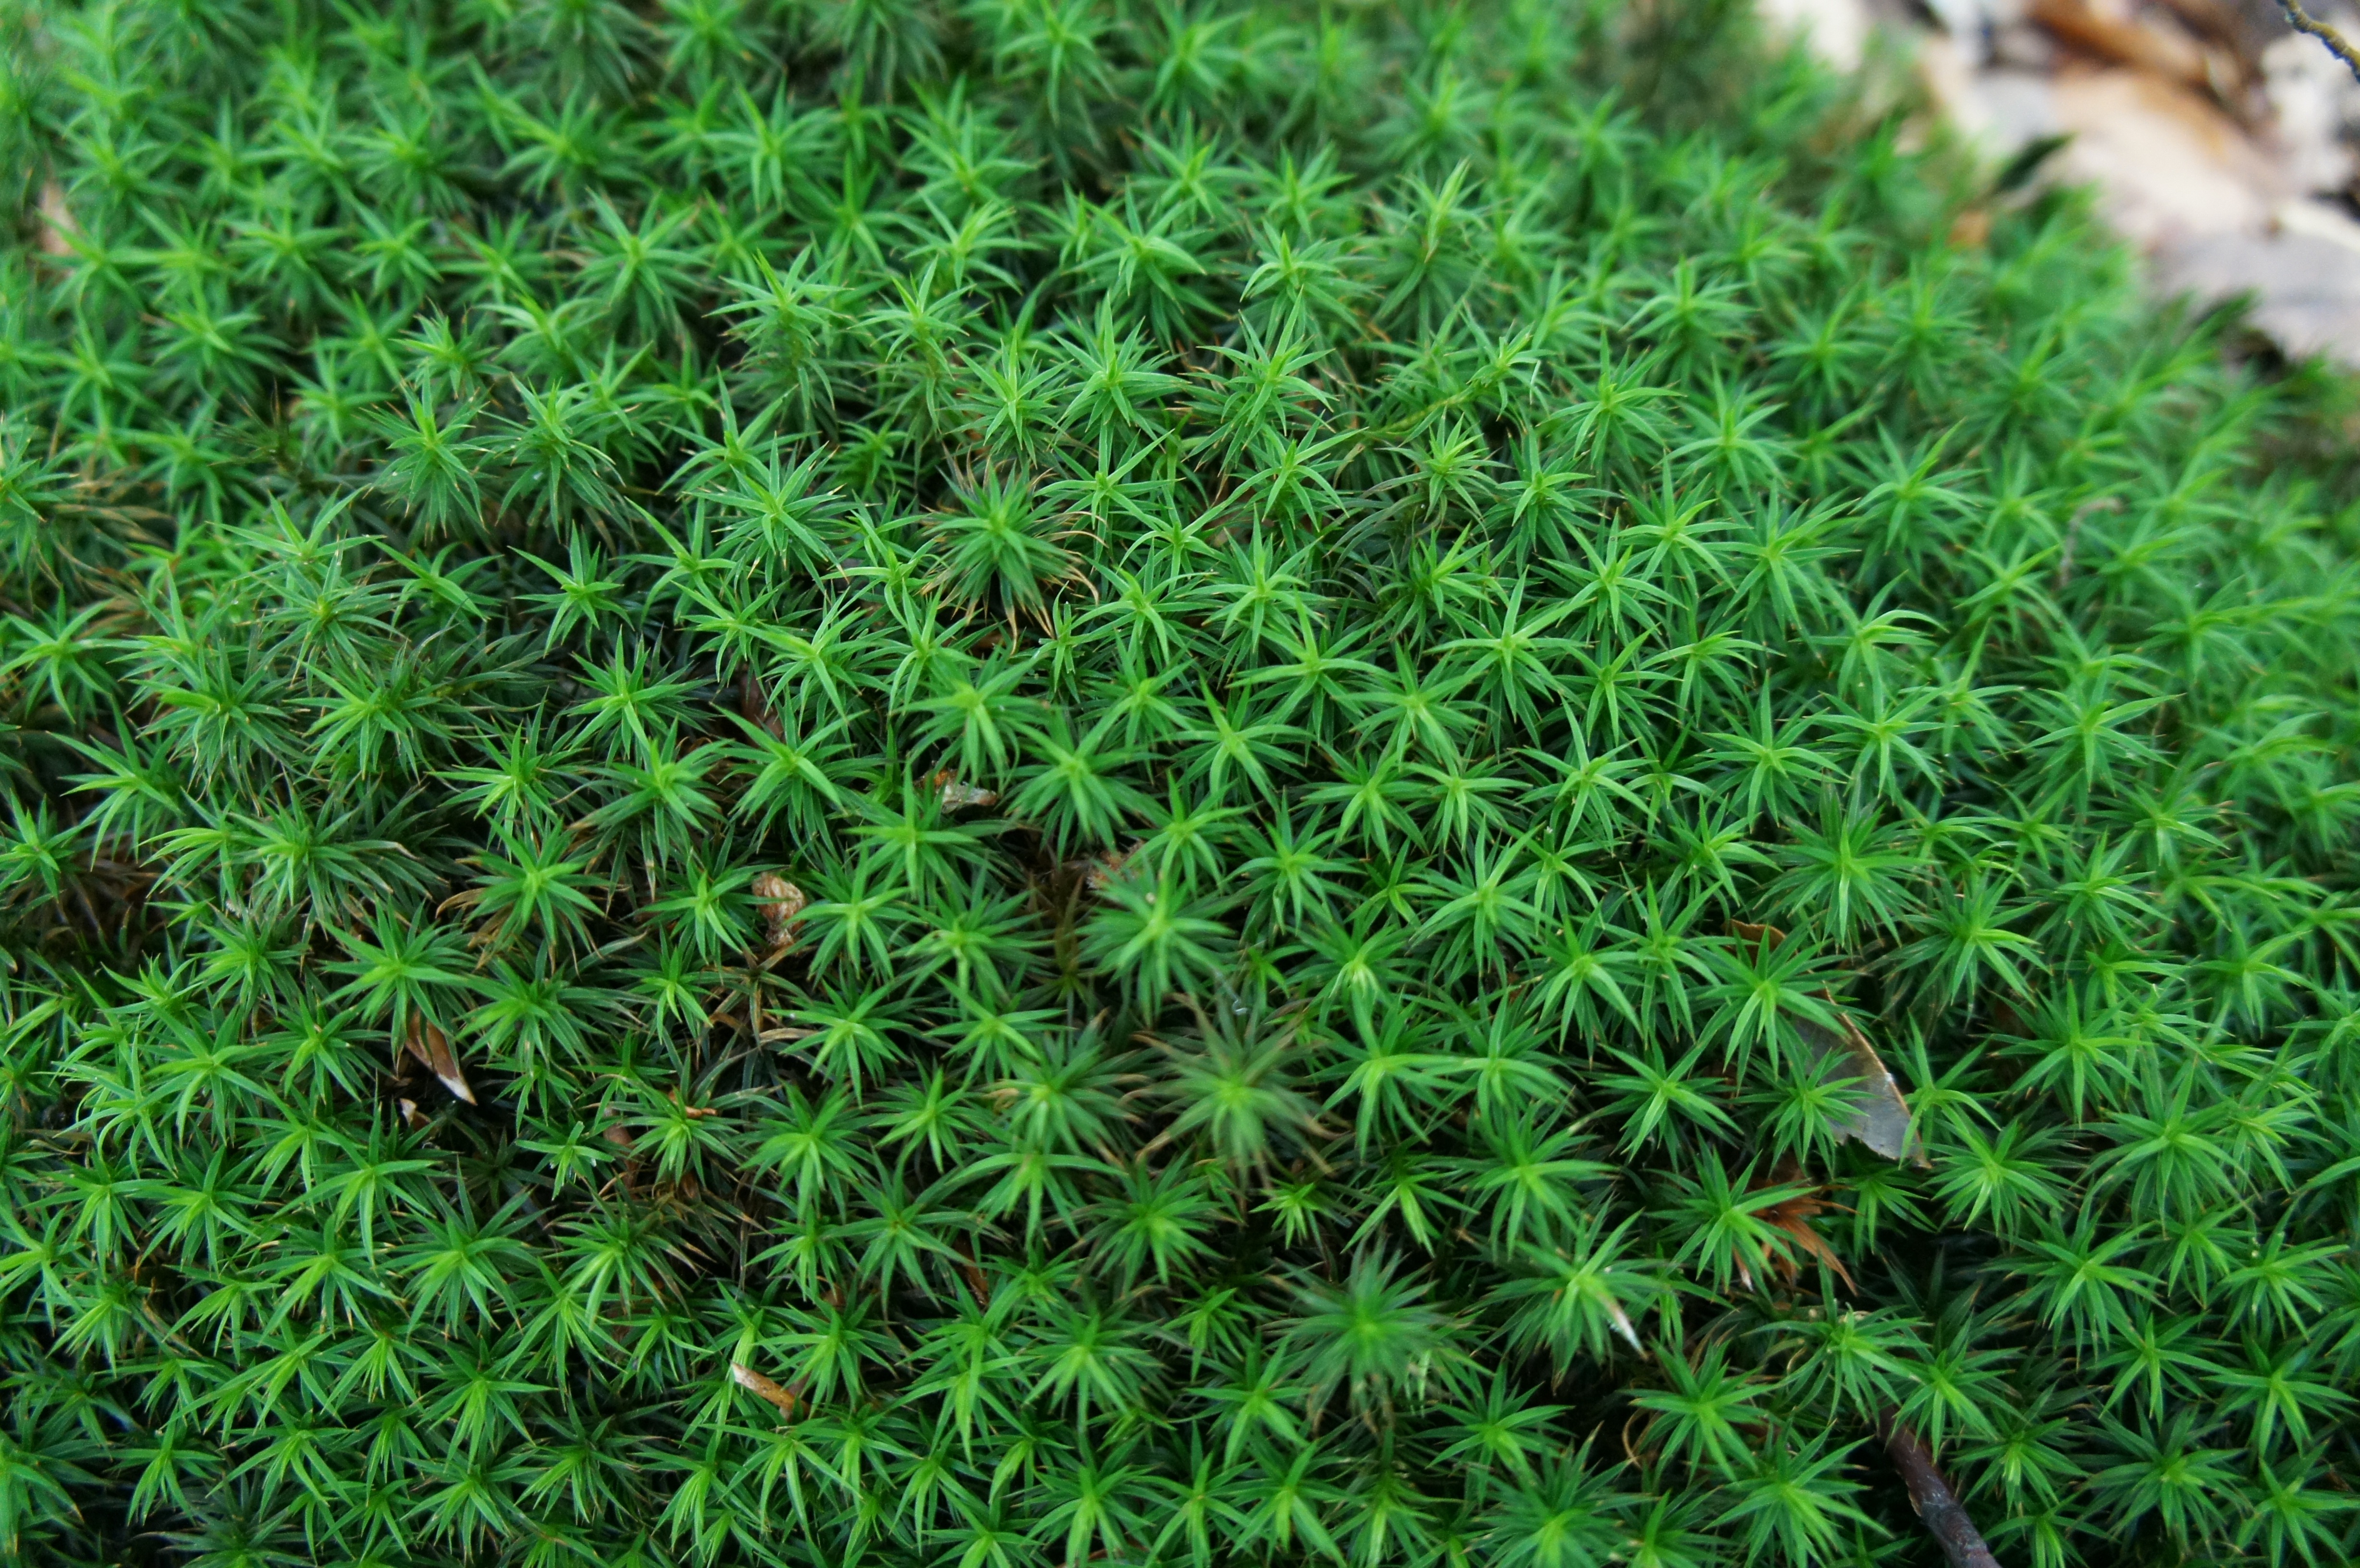
forest, grass, plant, lawn, leaf, flower, moss, pattern, green, soil, botany, shrub, flowering plant, land plant, non vascular land plant, the green structure